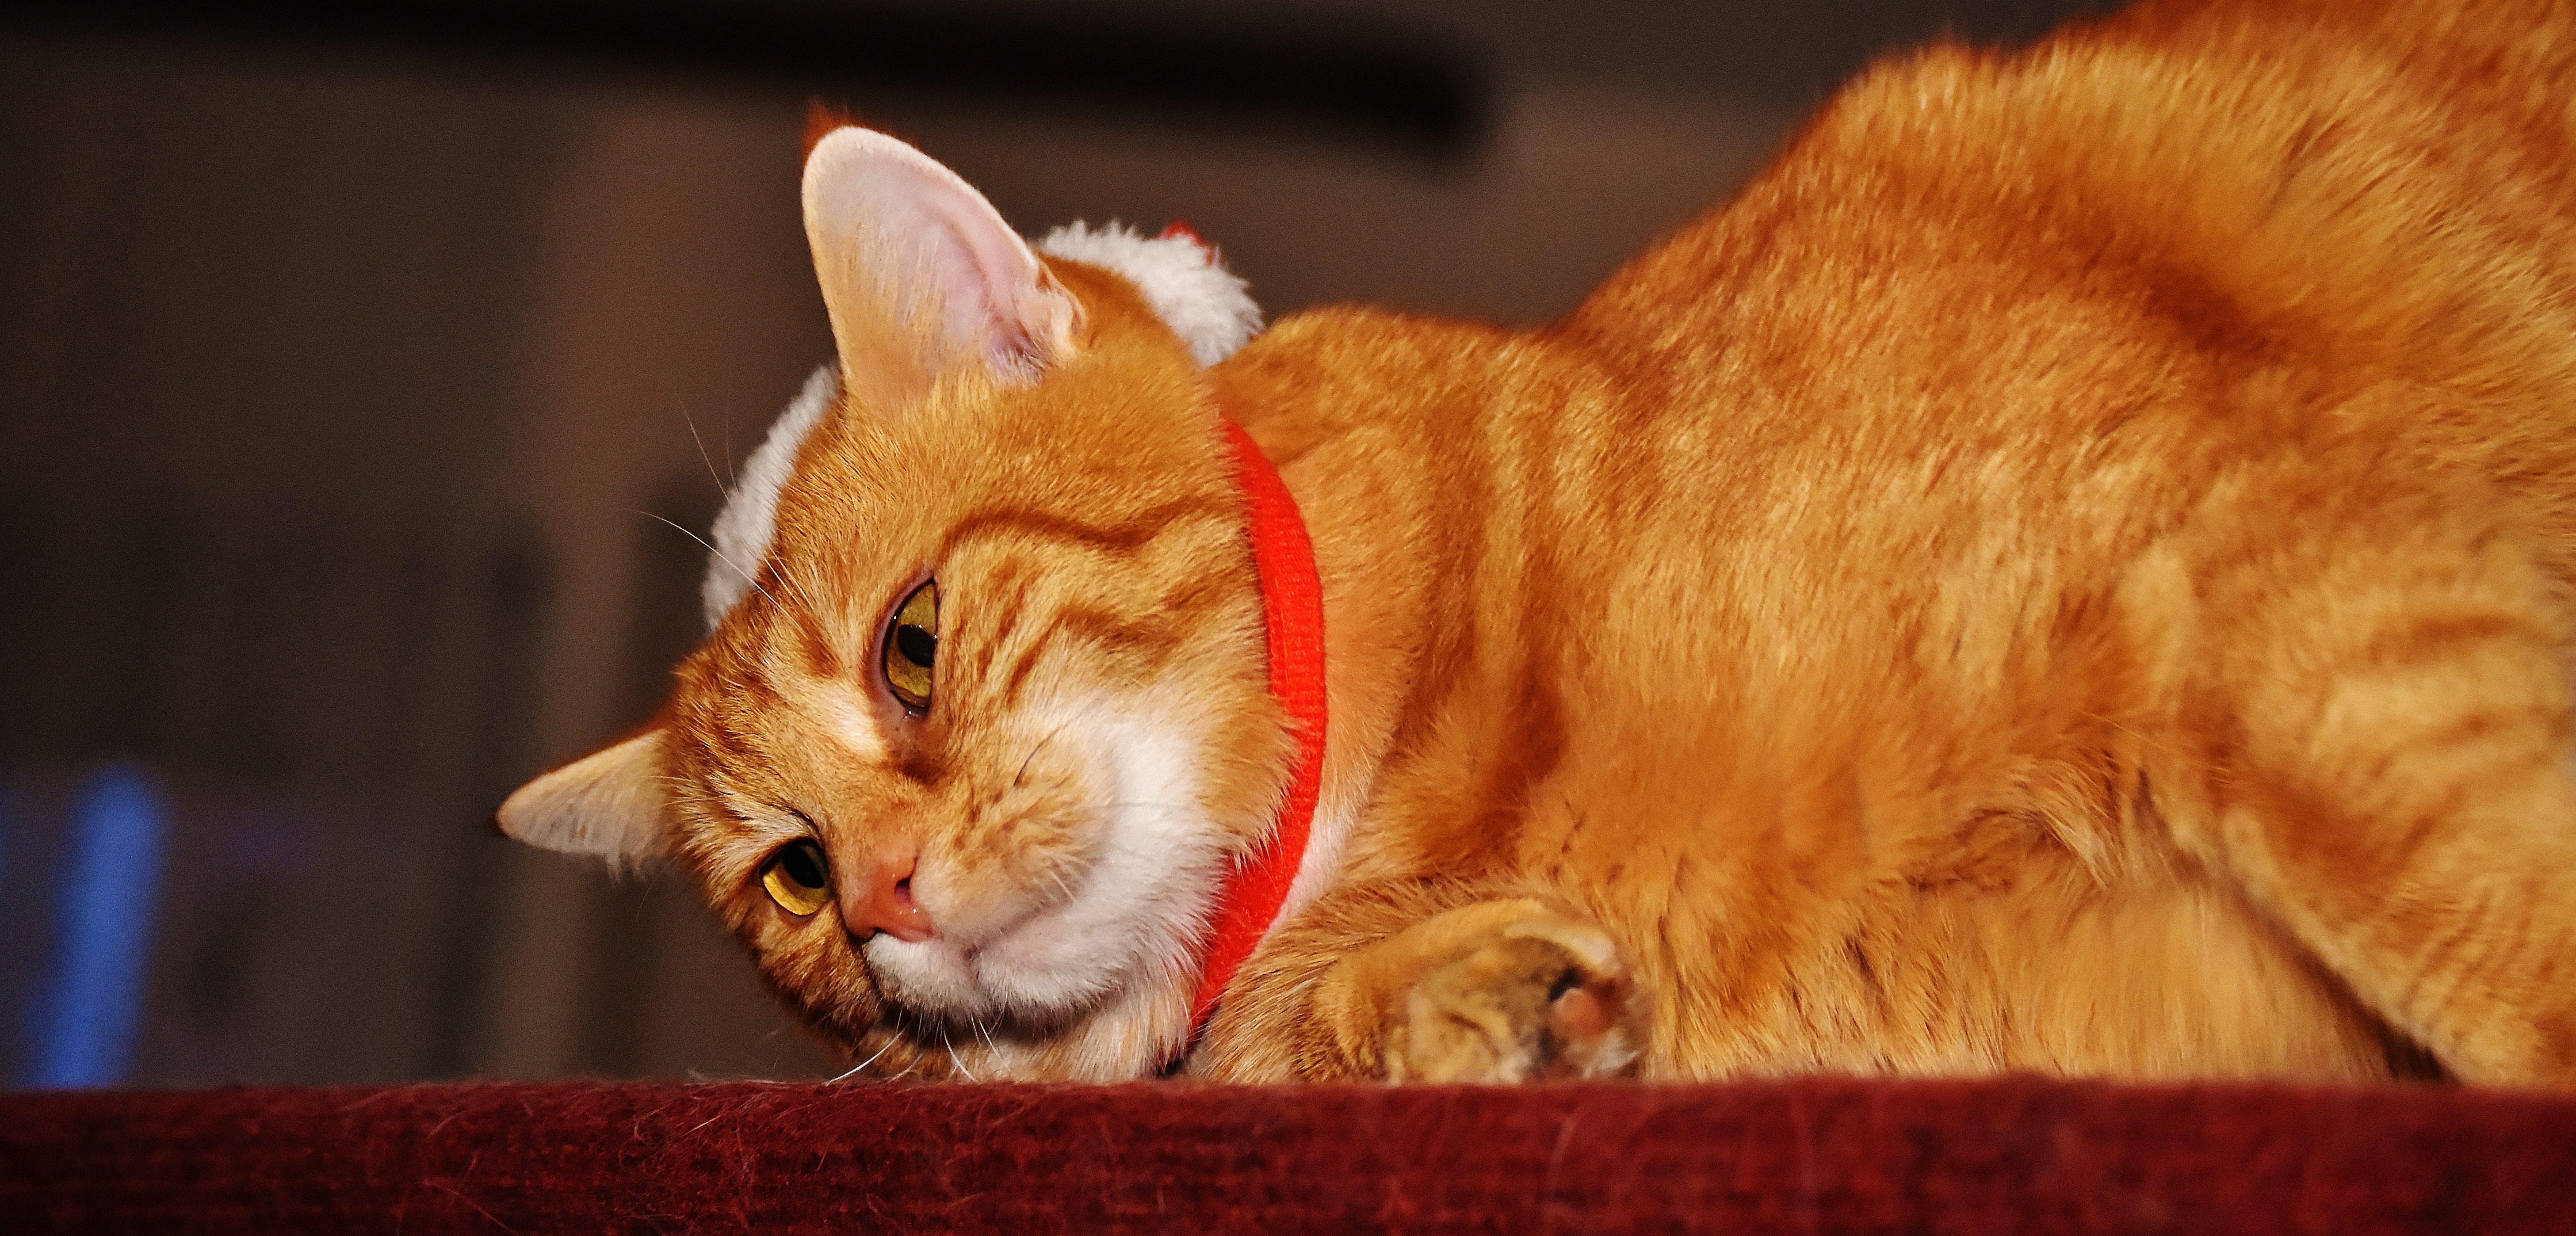
sweet, animal, cute, pet, fur, red, kitten, cat, mammal, facial expression, playful, yawn, close up, nose, whiskers, tiger, adidas, vertebrate, cuddly, animal world, domestic cat, mackerel, cat face, young cat, red mackerel tabby, red cat, cat's eyes, tabby cat, small to medium sized cats, cat like mammal